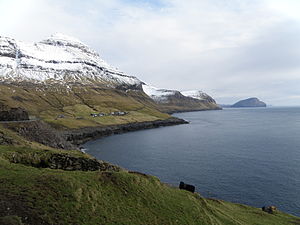
Skælingur
Udsigt mod Skælingur.